Boris Solotareff

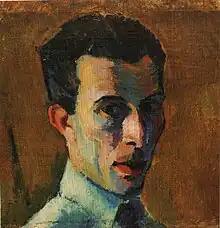
Self-portrait of the artist, painted around 1920 in Paris.

Boris Solotareff (October 23, 1889 – July 1966) was a Moldovan Russian painter. He was active in Munich, Switzerland, and France, but spent the majority of his career in New York where he became a naturalized American citizen in 1949. Solotareff made use of a variety of styles; according to the "Benezit Dictionary of Artists", his "work was in the mainstream of Eastern European Expressionism, with influences of Art Deco from the time when he lived in Paris." Solotareff's paintings have been exhibited widely, including the "Cinquantenaire Du Symbolisme" exhibition at the Bibliothèque Nationale (1936), the Vendome Galleries (New York, 1938), and the "Exhibition of oils and water colors" at the Charles Barzansky Galleries from October 1–20, 1940.